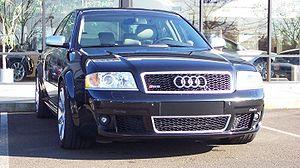
Dans l'industrie automobile, une calandre couvre une ouverture dans la carrosserie d'un véhicule pour permettre une entrée d'air. La plupart des véhicules disposent d'une calandre à l'avant du capot pour protéger le radiateur et le moteur. Merriam-Webster décrit les calandres comme « un réseau formant une barrière ou un écran; en particulier une extrémité ornementale avant d'une automobile. » D'autres placements communs de la calandre sont sous le pare-chocs avant, à l'avant des roues, dans la cheminée de ventilation de la cabine ou sur le couvercle du coffre arrière.
L'Audi RS6 est la version sportive de l'Audi A6 break. Elle est inspirée du concept SportVan présenté en 1985 au salon de Francfort.